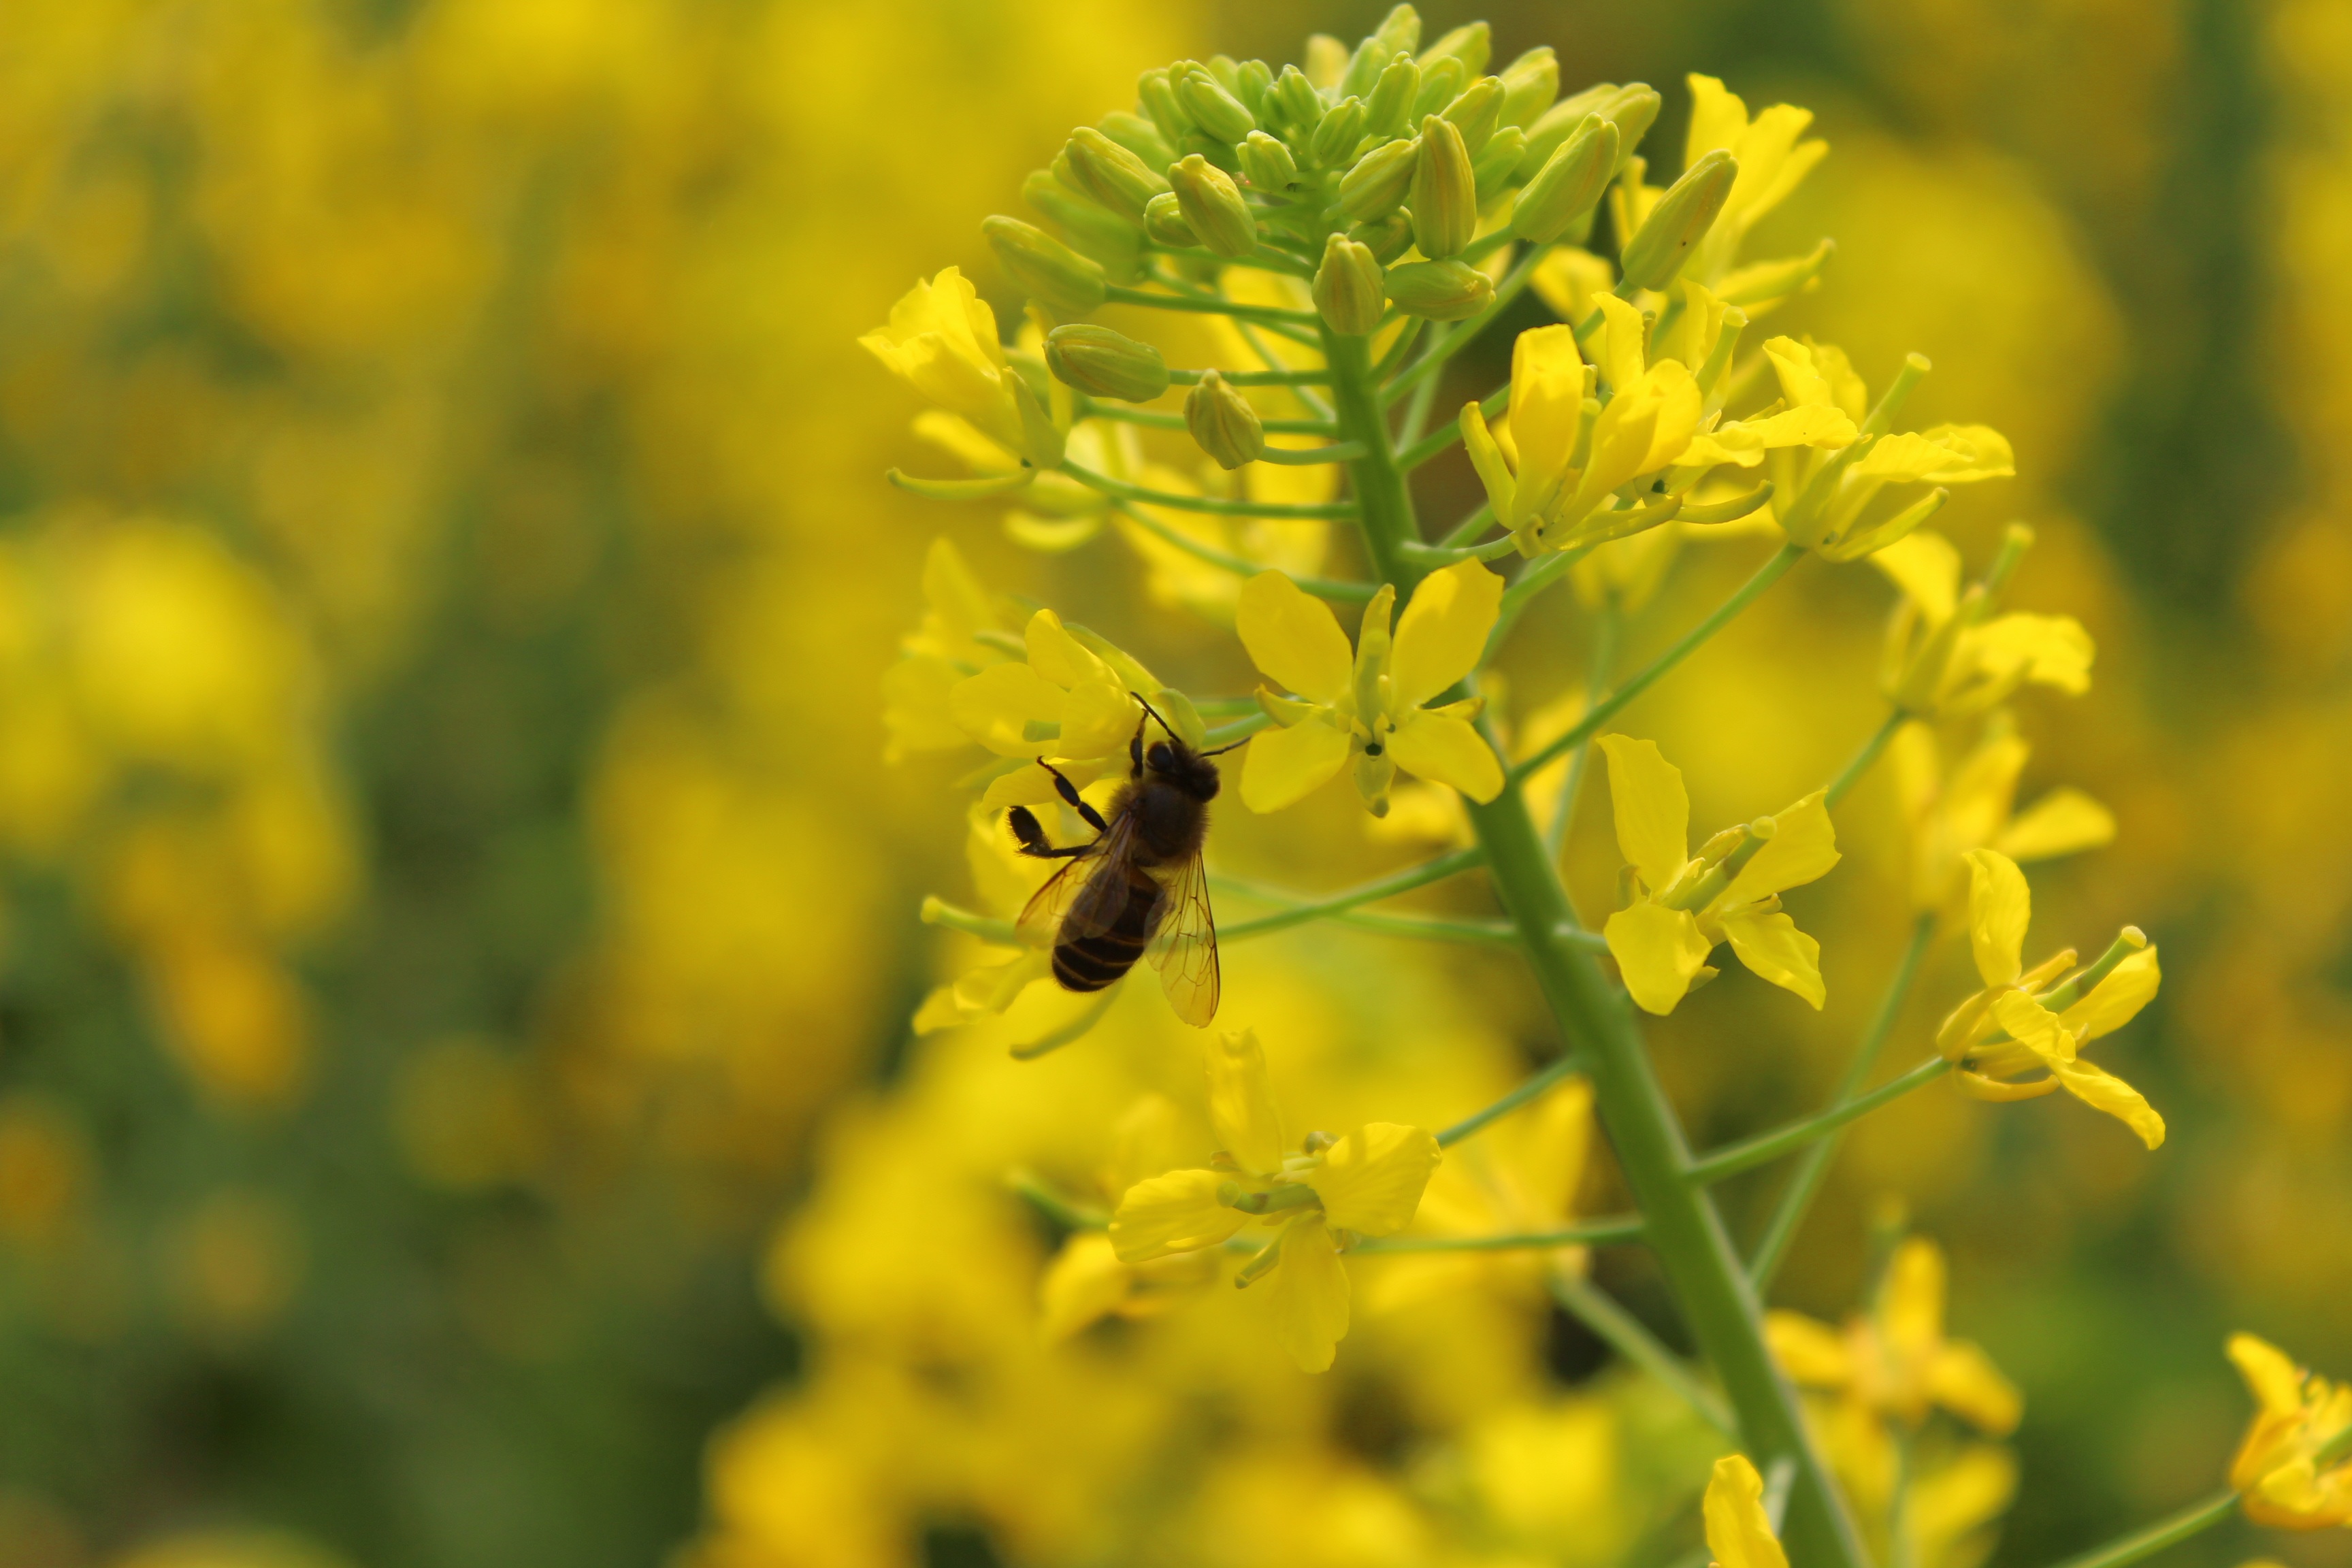
plant, meadow, prairie, flower, pollen, food, spring, produce, vegetable, insect, yellow, flora, rapeseed, invertebrate, wildflower, shrub, bee, rue, canola, nectar, mustard, brassica, rape, macro photography, flowering plant, honey bee, land plant, membrane winged insect, mustard plant, brassica rapa